Dokuzuncu Hariciye Koğuşu

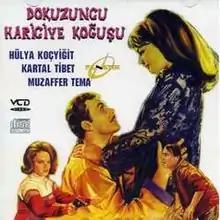

Dokuzuncu hariciye kogusu is a 1967 Turkish romantic drama film directed by Nejat Saydam based on a novel by Peyami Safa. The film stars Kartal Tibet and Hülya Koçyiğit.